Who Killed Archie?

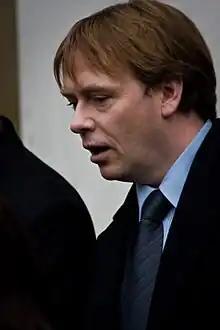
Adam Woodyatt ("pictured") said it would have been plausible if his character Ian Beale had been the murderer.

There were officially ten suspects for the murder, though the ten were not known to viewers or cast members, who speculated about the identity of the killer. On Christmas Eve, storylines showed Archie evicting his wife Peggy, daughters Ronnie and Roxy, Peggy's son Phil and Phil's son Ben (Charlie Jones) from their home, The Queen Victoria public house, after he became the landlord. Ronnie had a further motive as Archie had caused her to suffer a miscarriage and she blamed him for the death of her daughter Danielle Jones (Lauren Crace) earlier in 2009. Peggy discovered that Archie had paid her daughter Sam Mitchell (Danniella Westbrook) to skip bail, thus plunging the Mitchells into debt, and Sam returned on Christmas Day to discover she had been manipulated. Phil was also a suspect after failing to kill Archie on Peggy's request earlier in 2009. Simons explained that the killer was likely to be the most unsuspecting person, and stated that Roxy was "pretty much the only non-suspect," but said she felt the character would not go so far as to kill her father, even though she had seen his true colours. Woodyatt said his character, Ian Beale, would have done anything to stop his wife Jane (Laurie Brett) from finding out that he had sex with Janine, so it would be plausible if it turned out that Ian had killed Archie. Archie had a laptop recording of Ian and Janine together that he had threatened to give to Jane. Janine, who was engaged to Archie, also had a motive as Archie had been using her to gain ownership of The Queen Victoria and threw her out on Christmas Day. She was seen holding a knife before Archie was killed.